Old Slains Castle

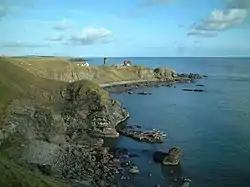
The remains of Old Slains Castle

Slains Castle (otherwise known as Old Slains Castle) is a ruined castle near Collieston in Aberdeenshire, Scotland. It is not to be confused with New Slains Castle, a separate building located northeast. Built in the 13th century, it was partly destroyed in 1594.